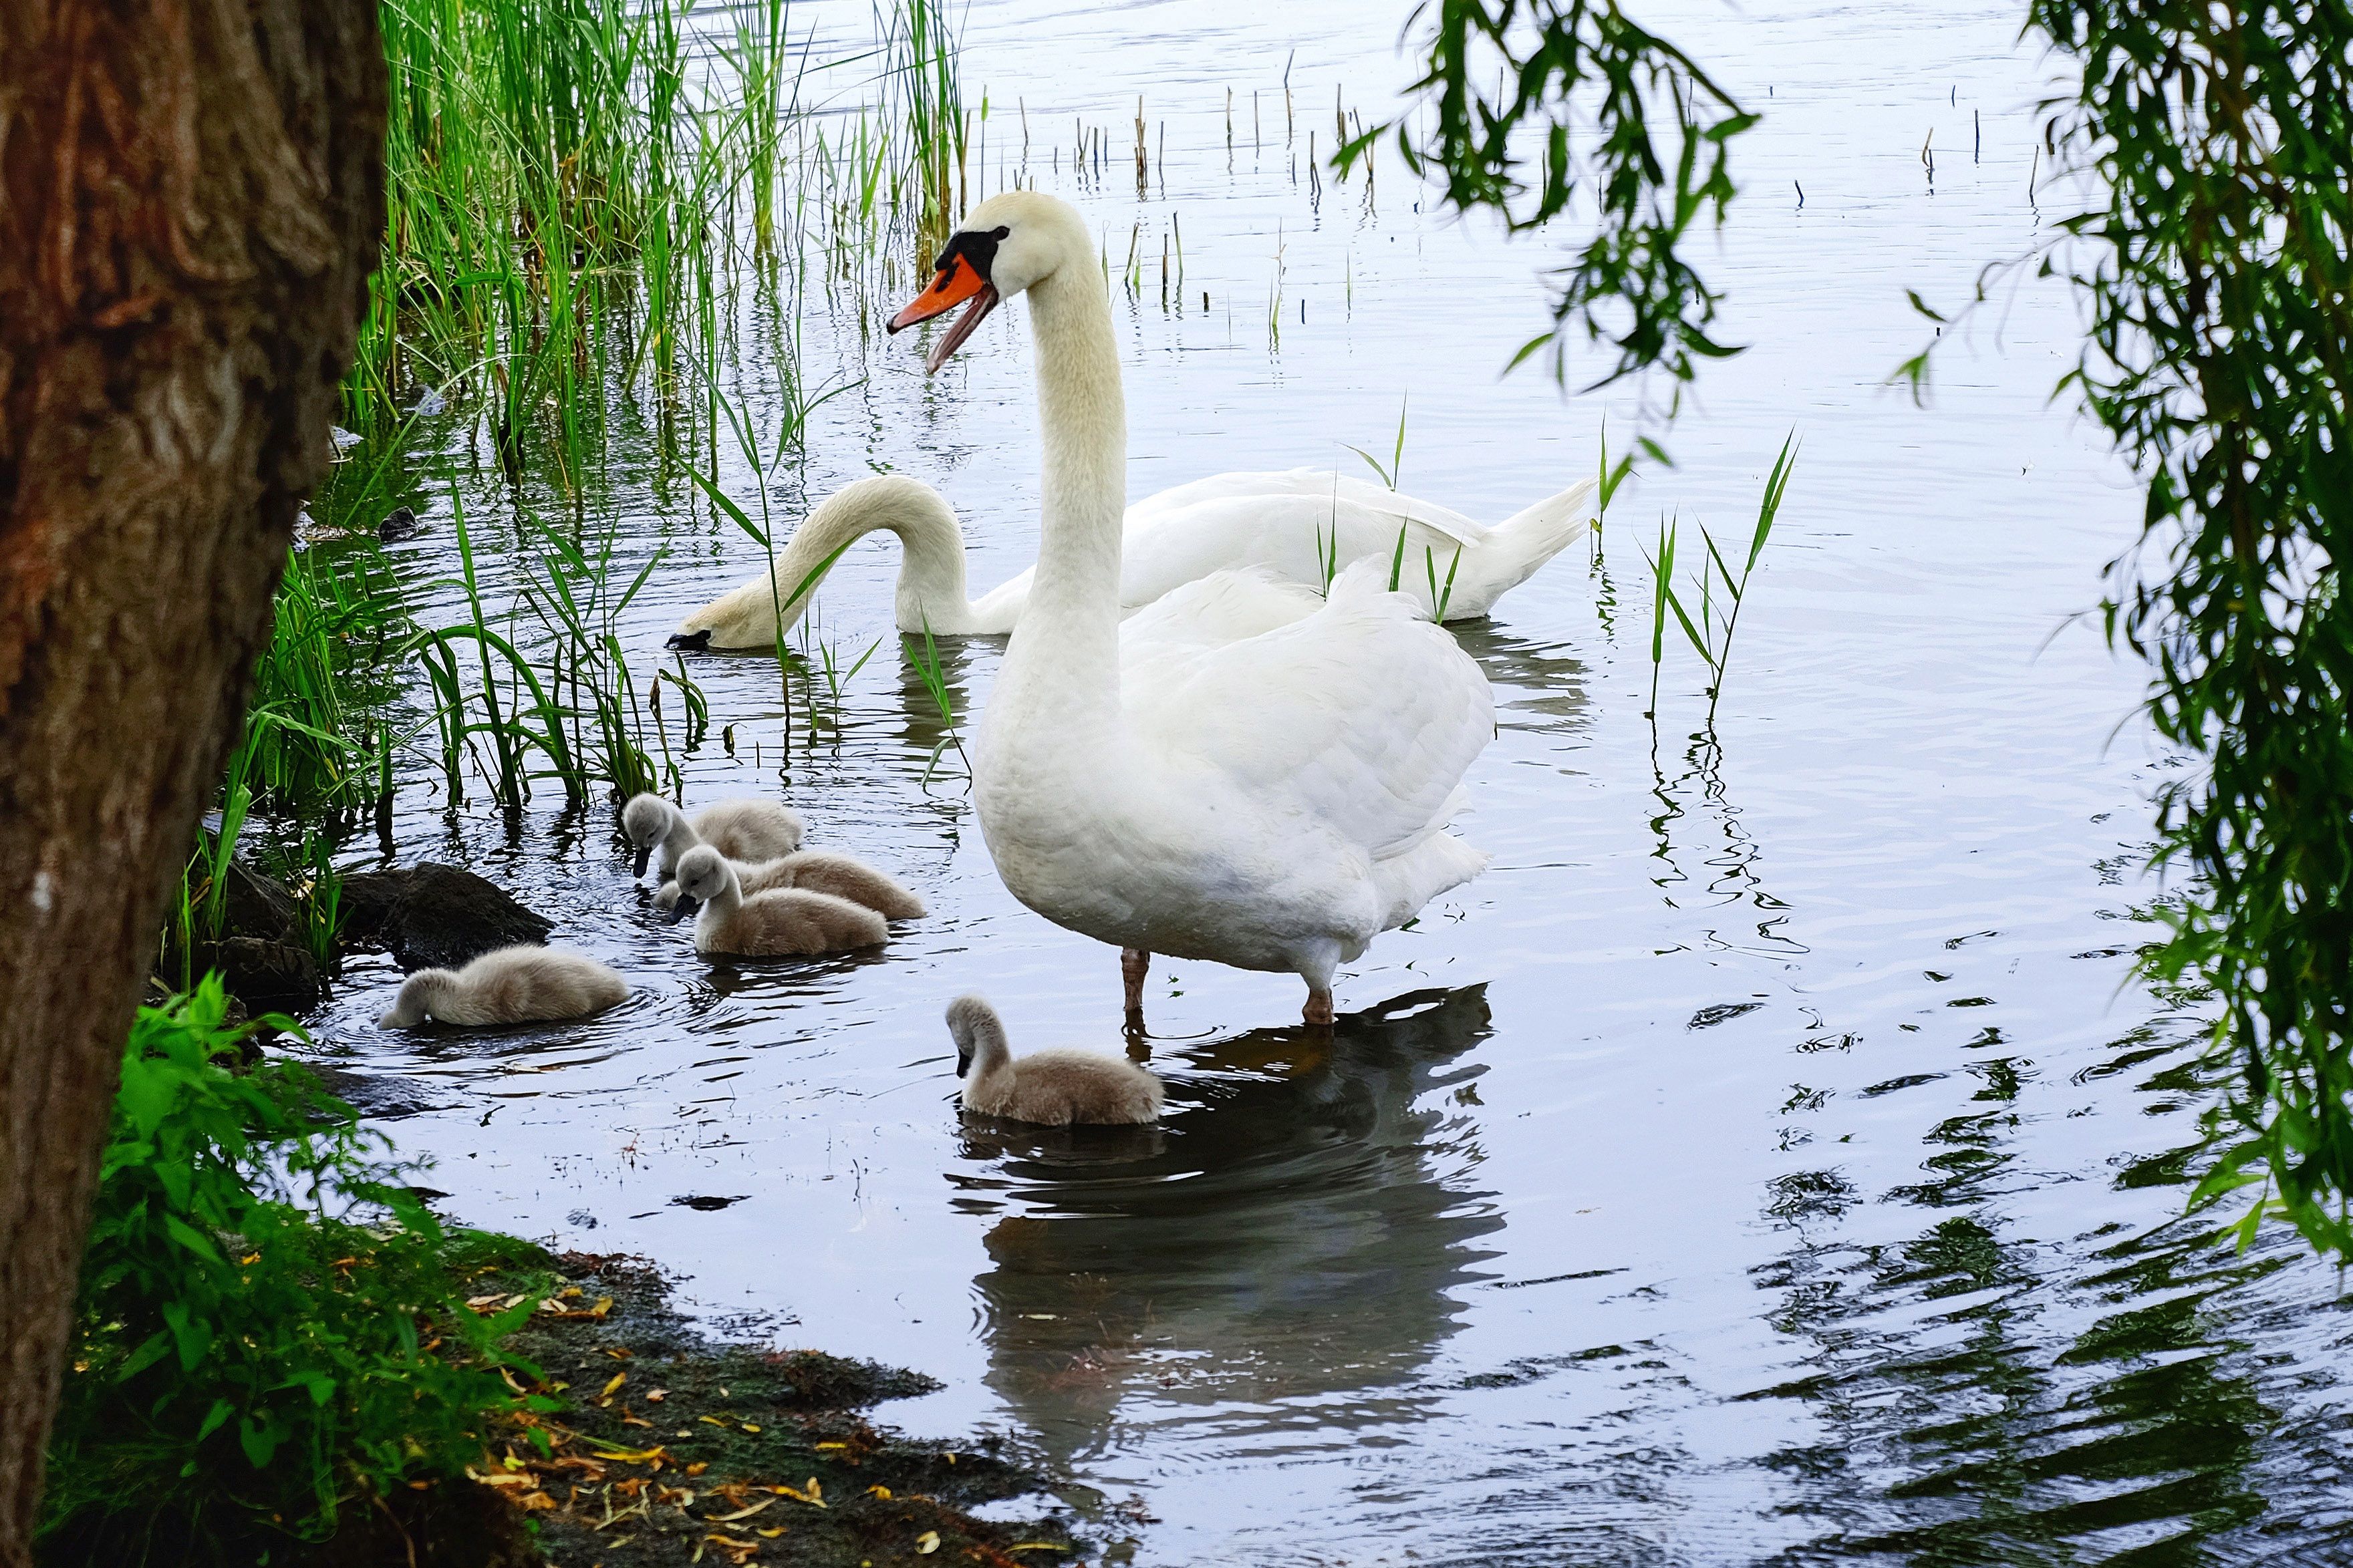
water, nature, bird, white, lake, wildlife, swim, young, reflection, fauna, swan, family, duck, swans, waterfowl, chicks, water bird, mute swan, swan young, ducks geese and swans